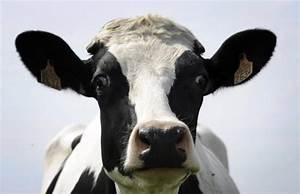
Label: cow